African theatre of World War I

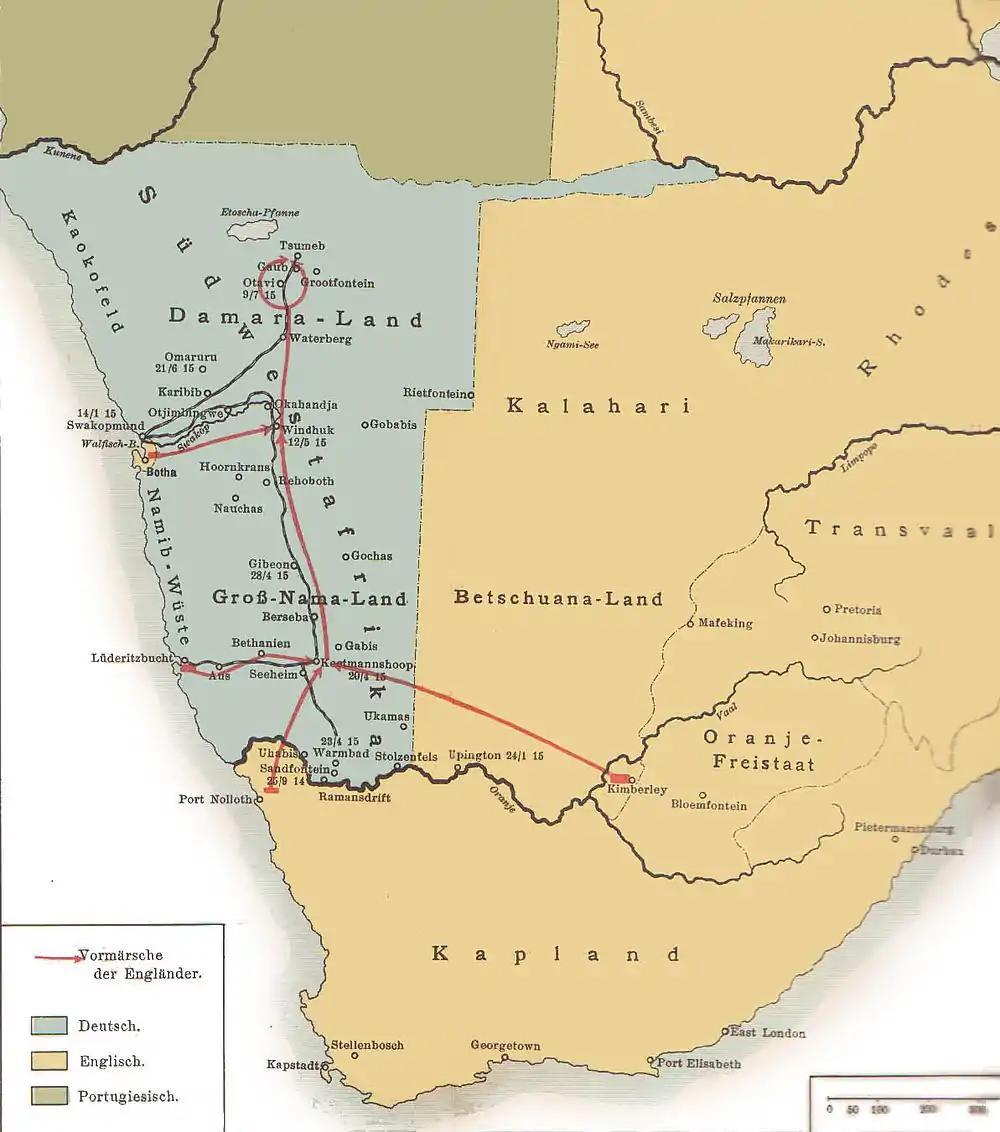

German forces began to cross into the Spanish colony of Rio Muni on 23 December 1915 and with Allied forces pressing in on Jaunde from all sides, the German commander Carl Zimmermann ordered the remaining German units and civilians to escape into Rio Muni. By mid-February, and civilians had reached Spanish territory. On 18 February the Siege of Mora ended with the surrender of the garrison. Most Kamerunians remained in Muni but the Germans eventually moved to Fernando Po and some were allowed by Spain to travel to the Netherlands to go home. Some Kamerunians including the paramount chief of the Beti people moved to Madrid, where they lived as visiting nobility on German funds. German forces ordered a scorched earth policy against the indigenous Duala people to repress an alleged "people's war". Duala women were victims of wartime sexual violence by the German forces. Numerous killings were committed by German forces including in Jabassi where a white commander reportedly gave the order to "kill every native they saw".